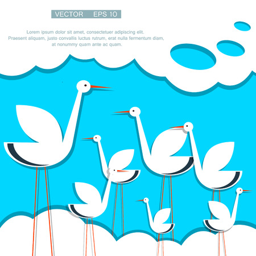
vector image of a stylized stork on a background of blue sky with clouds .